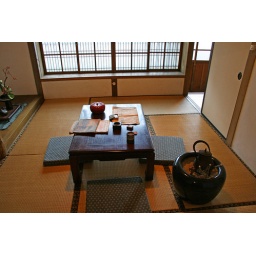
Japanese style room in the restored Japanese-era wooden house at Jinguashi Gold Ecological Museum.